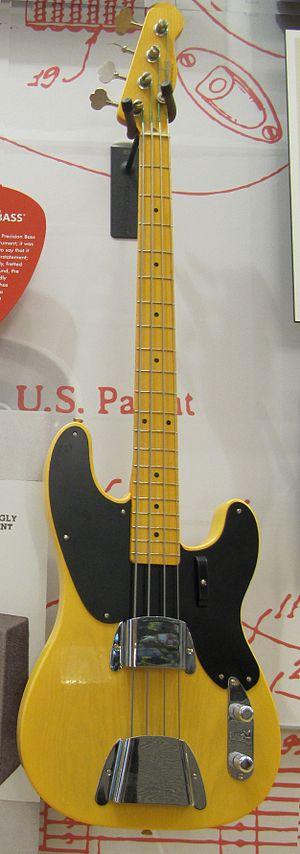
Fender Musical Instruments Corporation, nommé initialement Fender's Radio Service puis Fender Electric Instrument Manufacturing Company, est une société créée par Leo Fender aux États-Unis dans les années 1940. Elle est devenue l'une des firmes les plus reconnues dans le monde sur le marché de la fabrication de guitares électriques, de guitares acoustiques, de basses et d'amplificateurs.